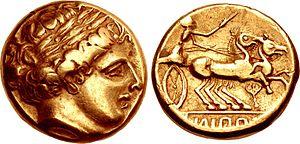
Les Helvètes sont un ensemble de peuples celtes de l'extrémité orientale de la Gaule établis sur le plateau suisse lors de la mise en mouvement des Suèves vers le sud-ouest de la Germanie au début du Iᵉʳ siècle av. J.-C..